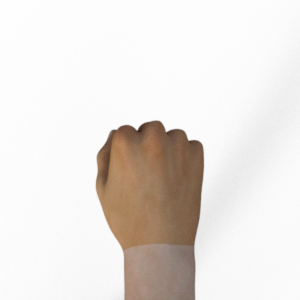
Label: rock